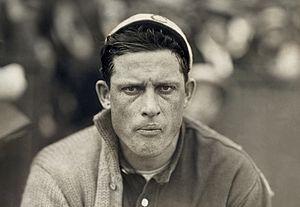
La moyenne de points mérités est une statistique de baseball pour évaluer la qualité des lanceurs. Plus cette moyenne est basse, meilleure est la performance du joueur. Cette statistique est nommée earned run average en anglais.
Edward « Ed » Augustine Walsh, né le 14 mai 1881 dans le comté de Luzerne et mort le 26 mai 1959 à Pompano Beach, est un joueur américain de baseball.